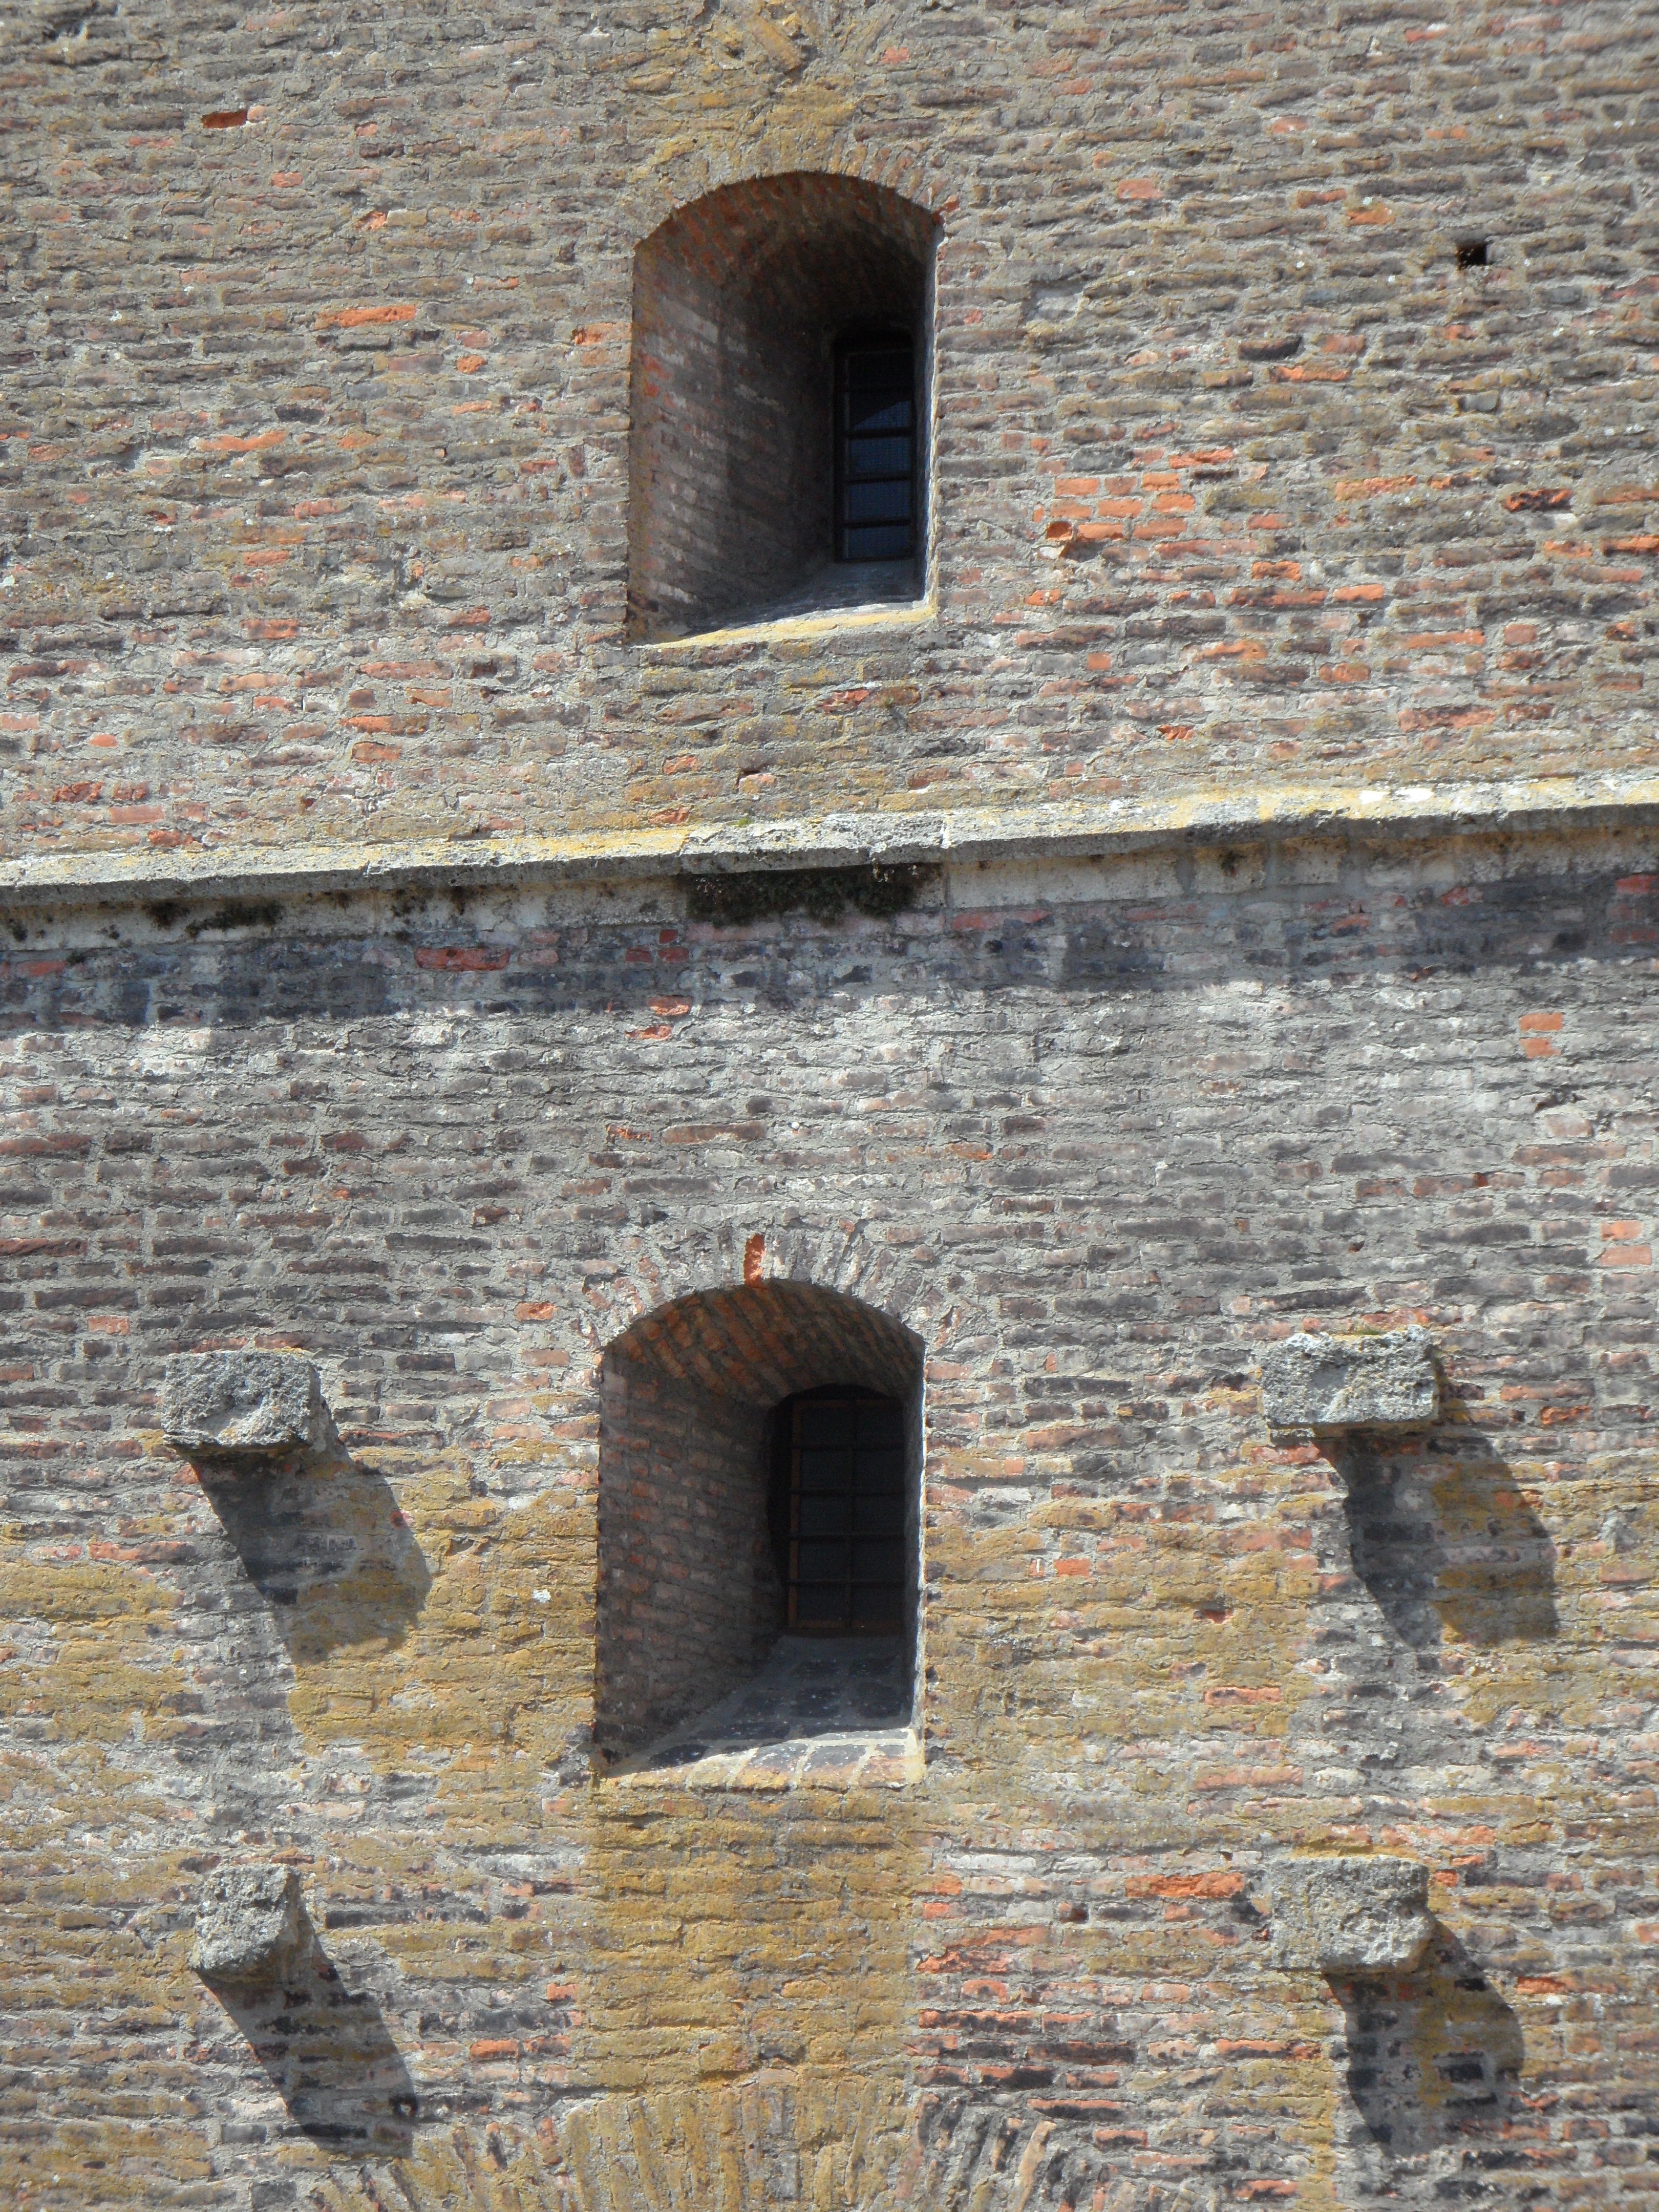
rock, architecture, wood, window, building, old, wall, stone, tower, castle, facade, chapel, stone wall, brick, material, ruins, brickwork, middle ages, masonry, ancient history